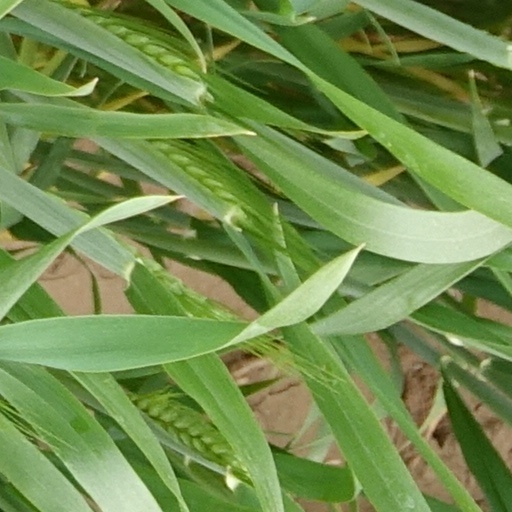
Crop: wheat